Michael Salinger

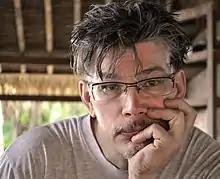

Michael Salinger (born March 2, 1962) is an American poet, performer, and educator living in Northeast Ohio. He is one of the earliest participants in the National Poetry Slam, former board member oforganization's summer writing and performance conference. He is the author of teacher professional books and a frequent speaker at teacher conferences and in schools in the US and abroad where he uses performance poetry as a means to better literacy and comprehension skills.